Gunderson Historic District

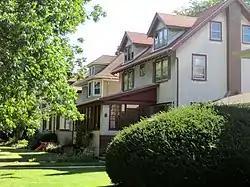

The Gunderson Historic District is a residential historic district in southern Oak Park, Illinois. The district encompasses 230 residential buildings built between 1906 and 1920, the vast majority of which are single-family homes. The development was the second of two built in Oak Park by S.T. Gunderson and Sons, a housing company which mainly worked in Oak Park and the West Side of Chicago. The firm commissioned architect Frank DeMoney to design their Oak Park houses; most of his designs used the American Foursquare style, a simple style which could be executed affordably. DeMoney differentiated the houses by applying elements of other contemporary architectural styles, such as Arts and Crafts, Colonial Revival, or Prairie School. The uniform design and layout of its homes made the district an early example of tract housing, which would become much more widespread later in the twentieth century.